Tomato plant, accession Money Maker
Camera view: vertical (180 deg); turntable rotation: 270 degrees
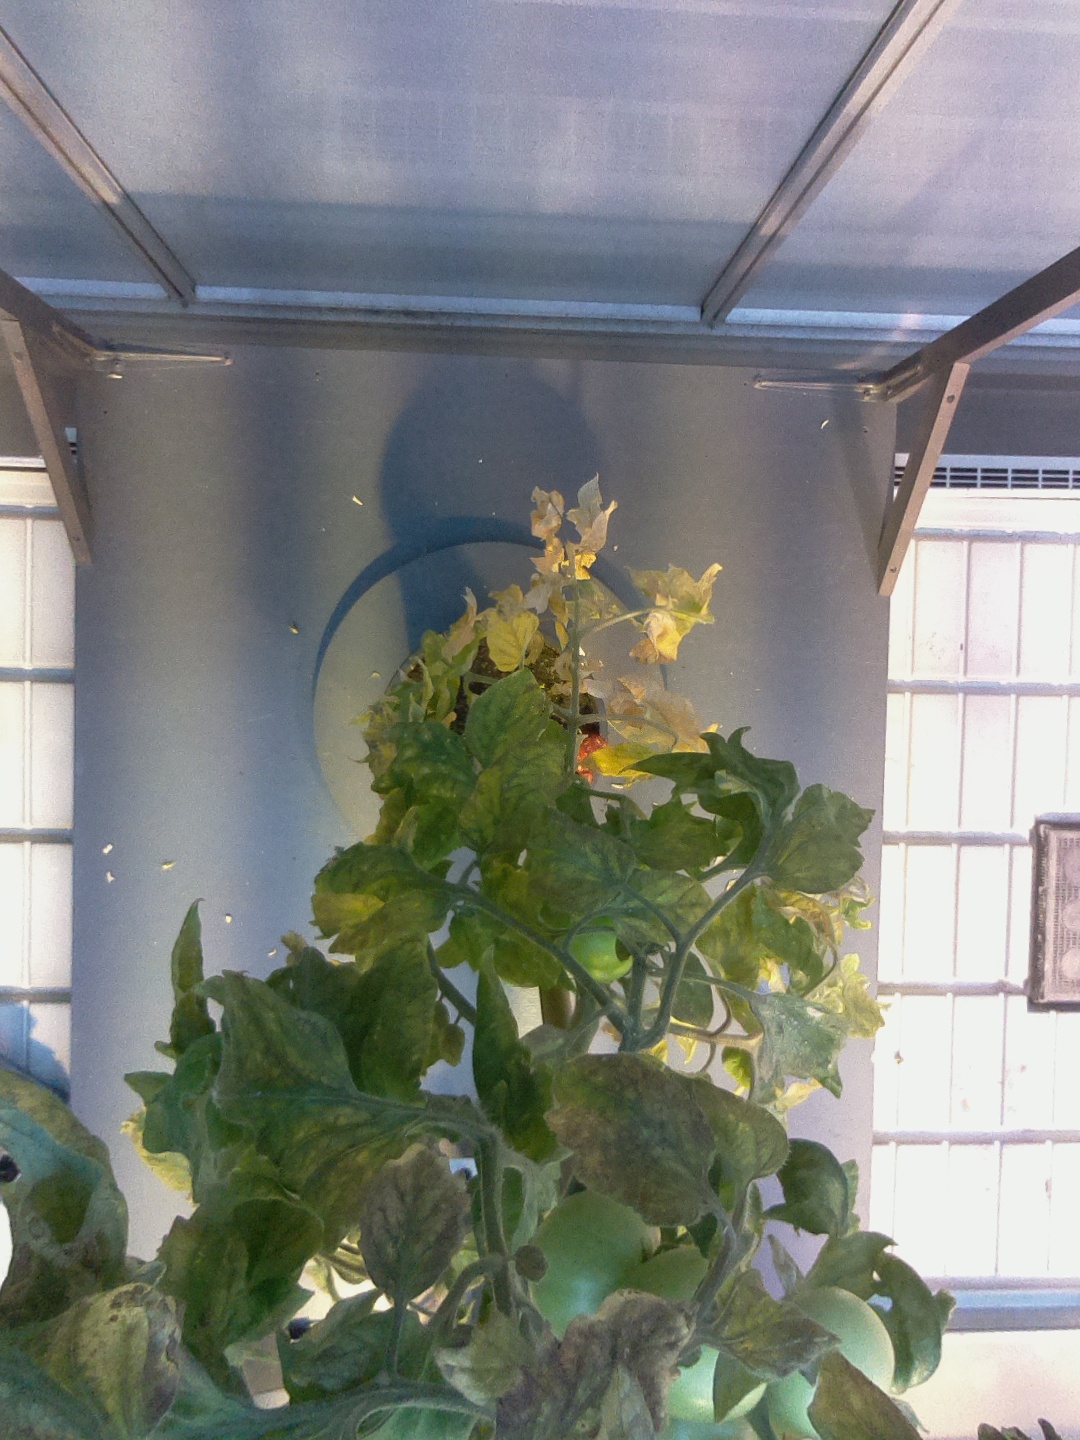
BBCH growth stage 79: 90% -100% of final fruit size